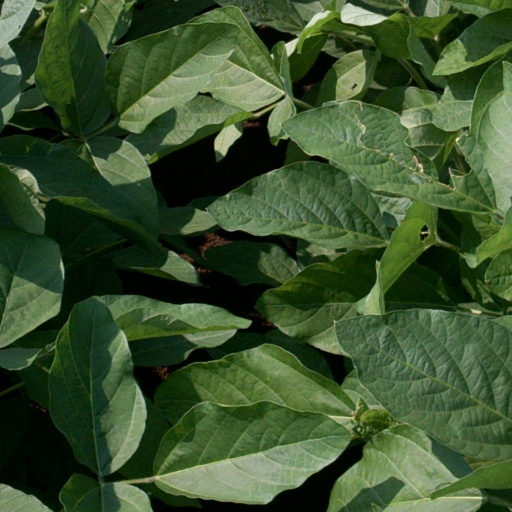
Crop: soybean